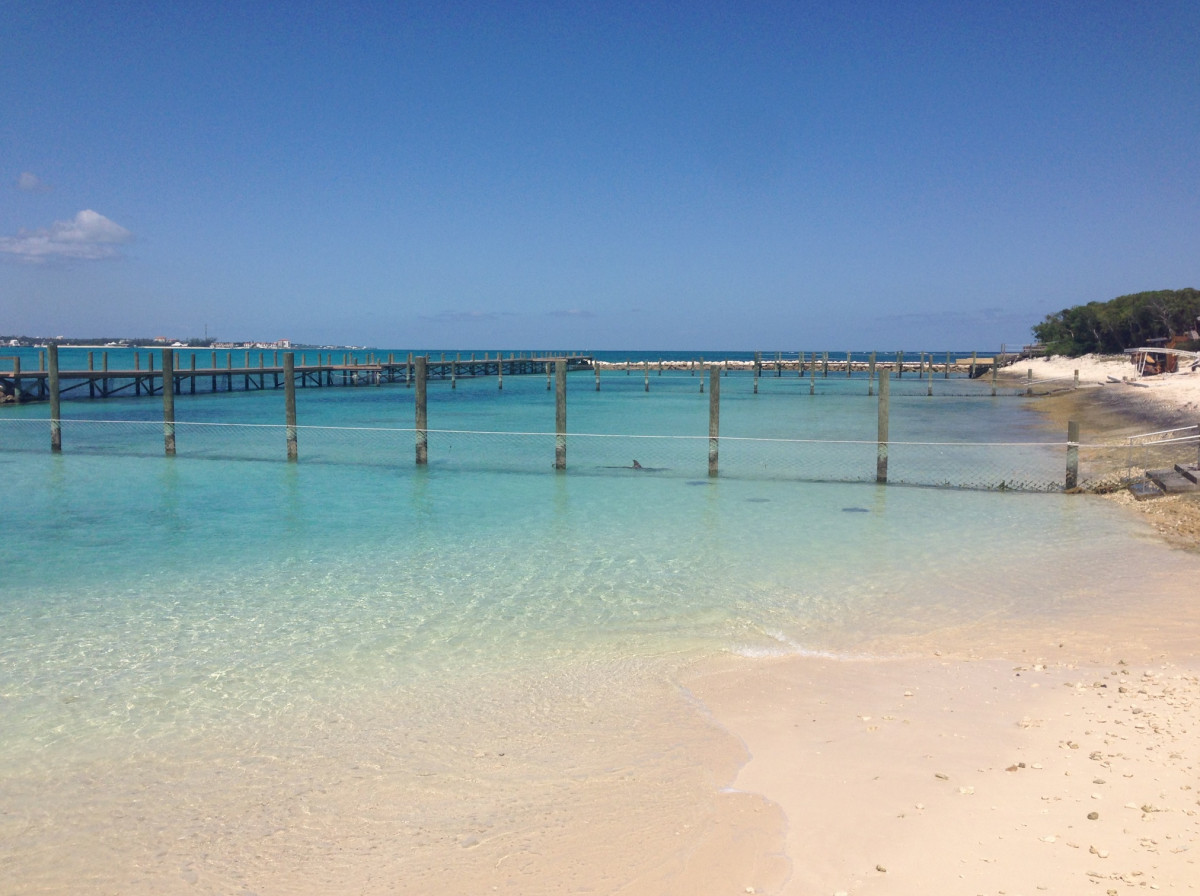
Tags: sea, coast, sand, ocean, shore, pier, vacation, lagoon, bay, body of water, resort, caribbean, cape